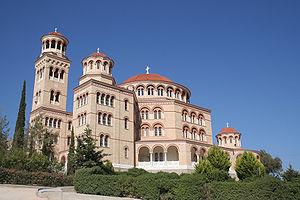
Égine est une île grecque du golfe Saronique, au sud-ouest d'Athènes. Ses habitants sont les Éginètes.
La Métropole d'Hydra, Spétsès et Égine est un évêché de l'Église orthodoxe de Grèce. Son siège est dans la localité principale de l'île d'Hydra et elle étend son ressort à la fois sur le nord-est du Péloponnèse et sur les îles avoisinantes.
Nectaire d'Égine, né le 1ᵉʳ octobre 1846 à Silivri, en Thrace, mort le 8 novembre 1920 à Athènes, archevêque de la Pentapole et fondateur du monastère de la Sainte-Trinité à Égine.